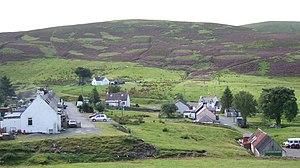
Wanlockhead est un village d'Écosse, situé dans le council area du Dumfries and Galloway, la région de lieutenance et ancien comté du Dumfriesshire. C'est le village le plus haut d'Écosse, avec une altitude moyenne de 397 mètres.